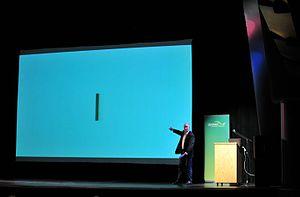
Le Pechakucha ou Pecha Kutcha est un format synchronisant une présentation orale à la projection de 20 diapositives se succédant toutes les 20 secondes, de préférence sans effets d'animations. La présentation dure ainsi exactement 6 minutes et 40 secondes. Ce format impose de l'éloquence, un sens de la narration, du rythme, de la concision, tout autant que de l'expression graphique.